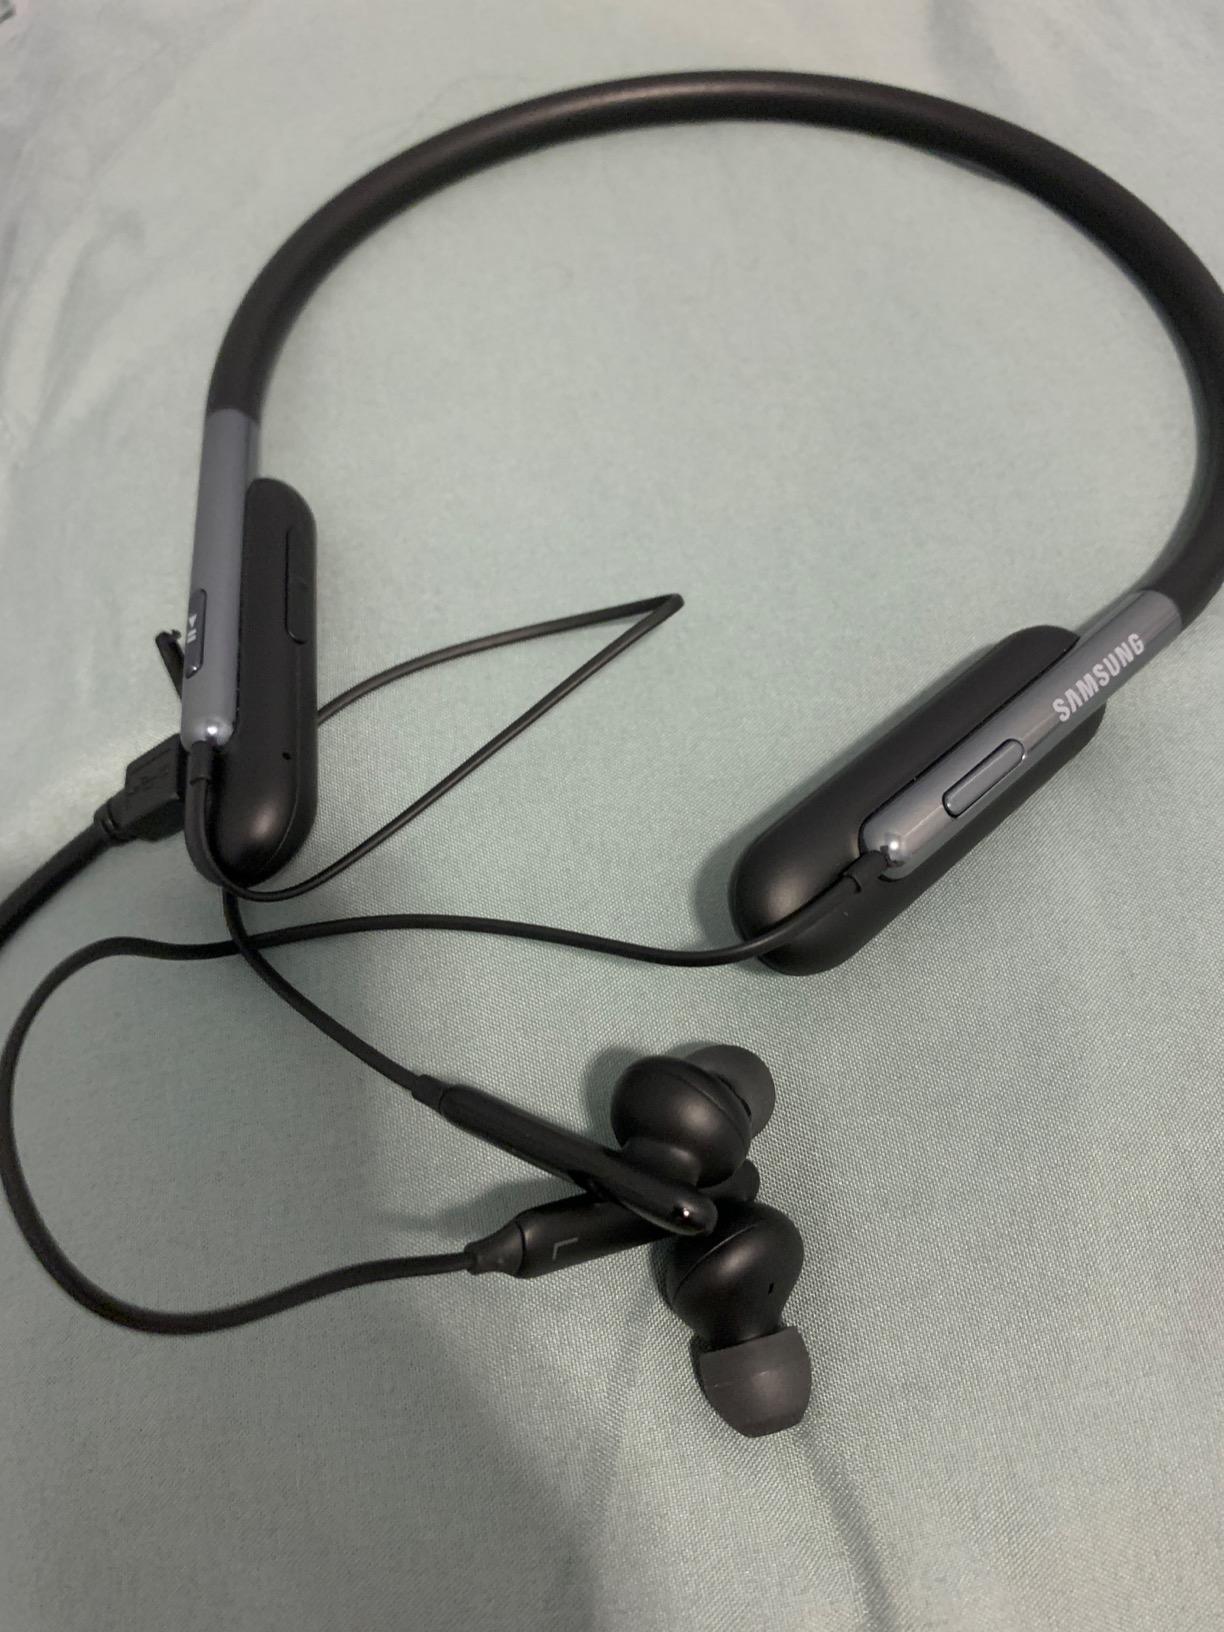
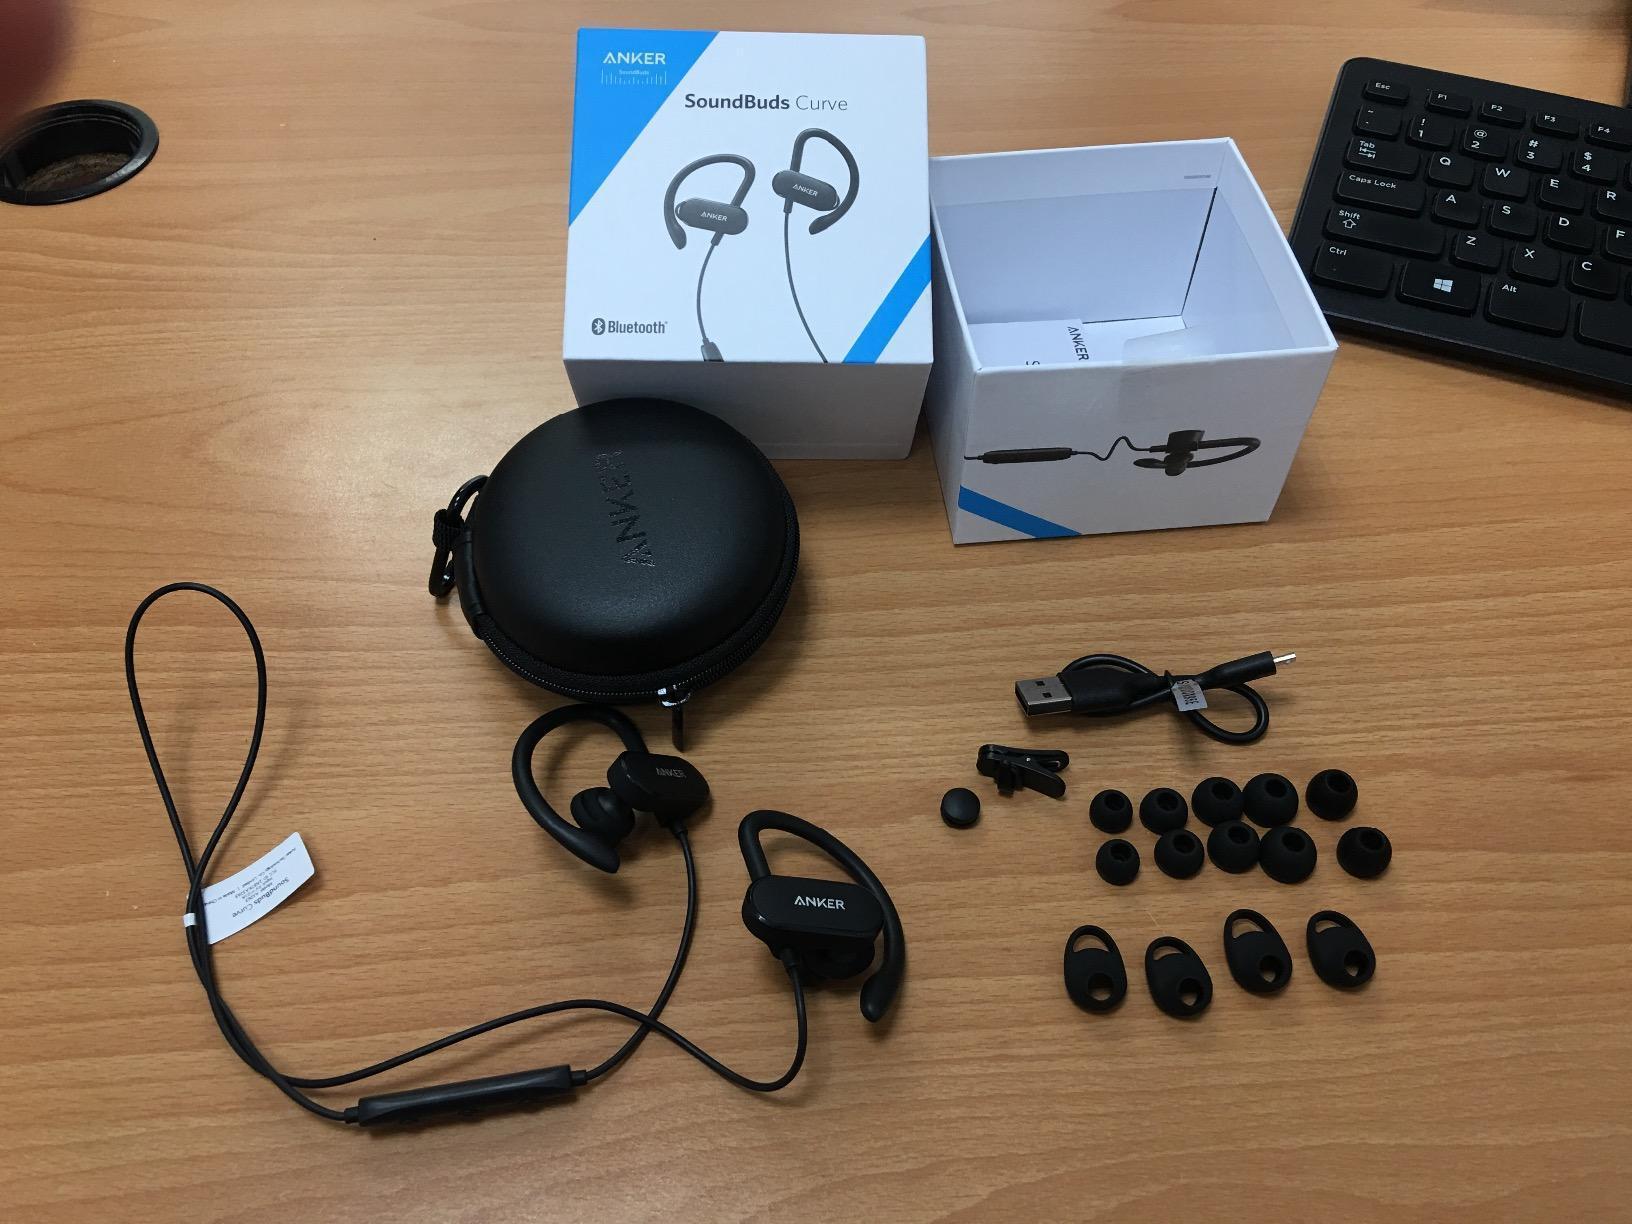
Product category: headphones
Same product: no